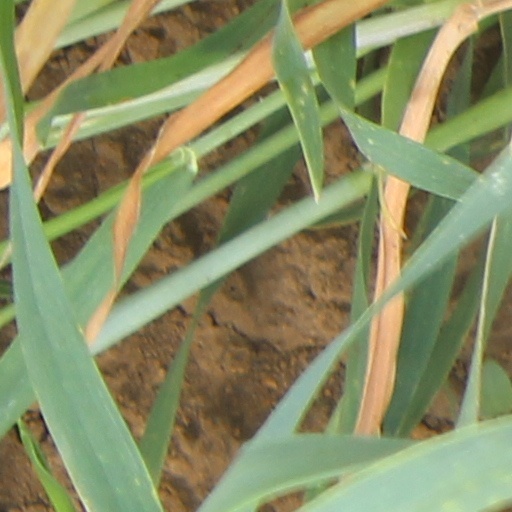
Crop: wheat